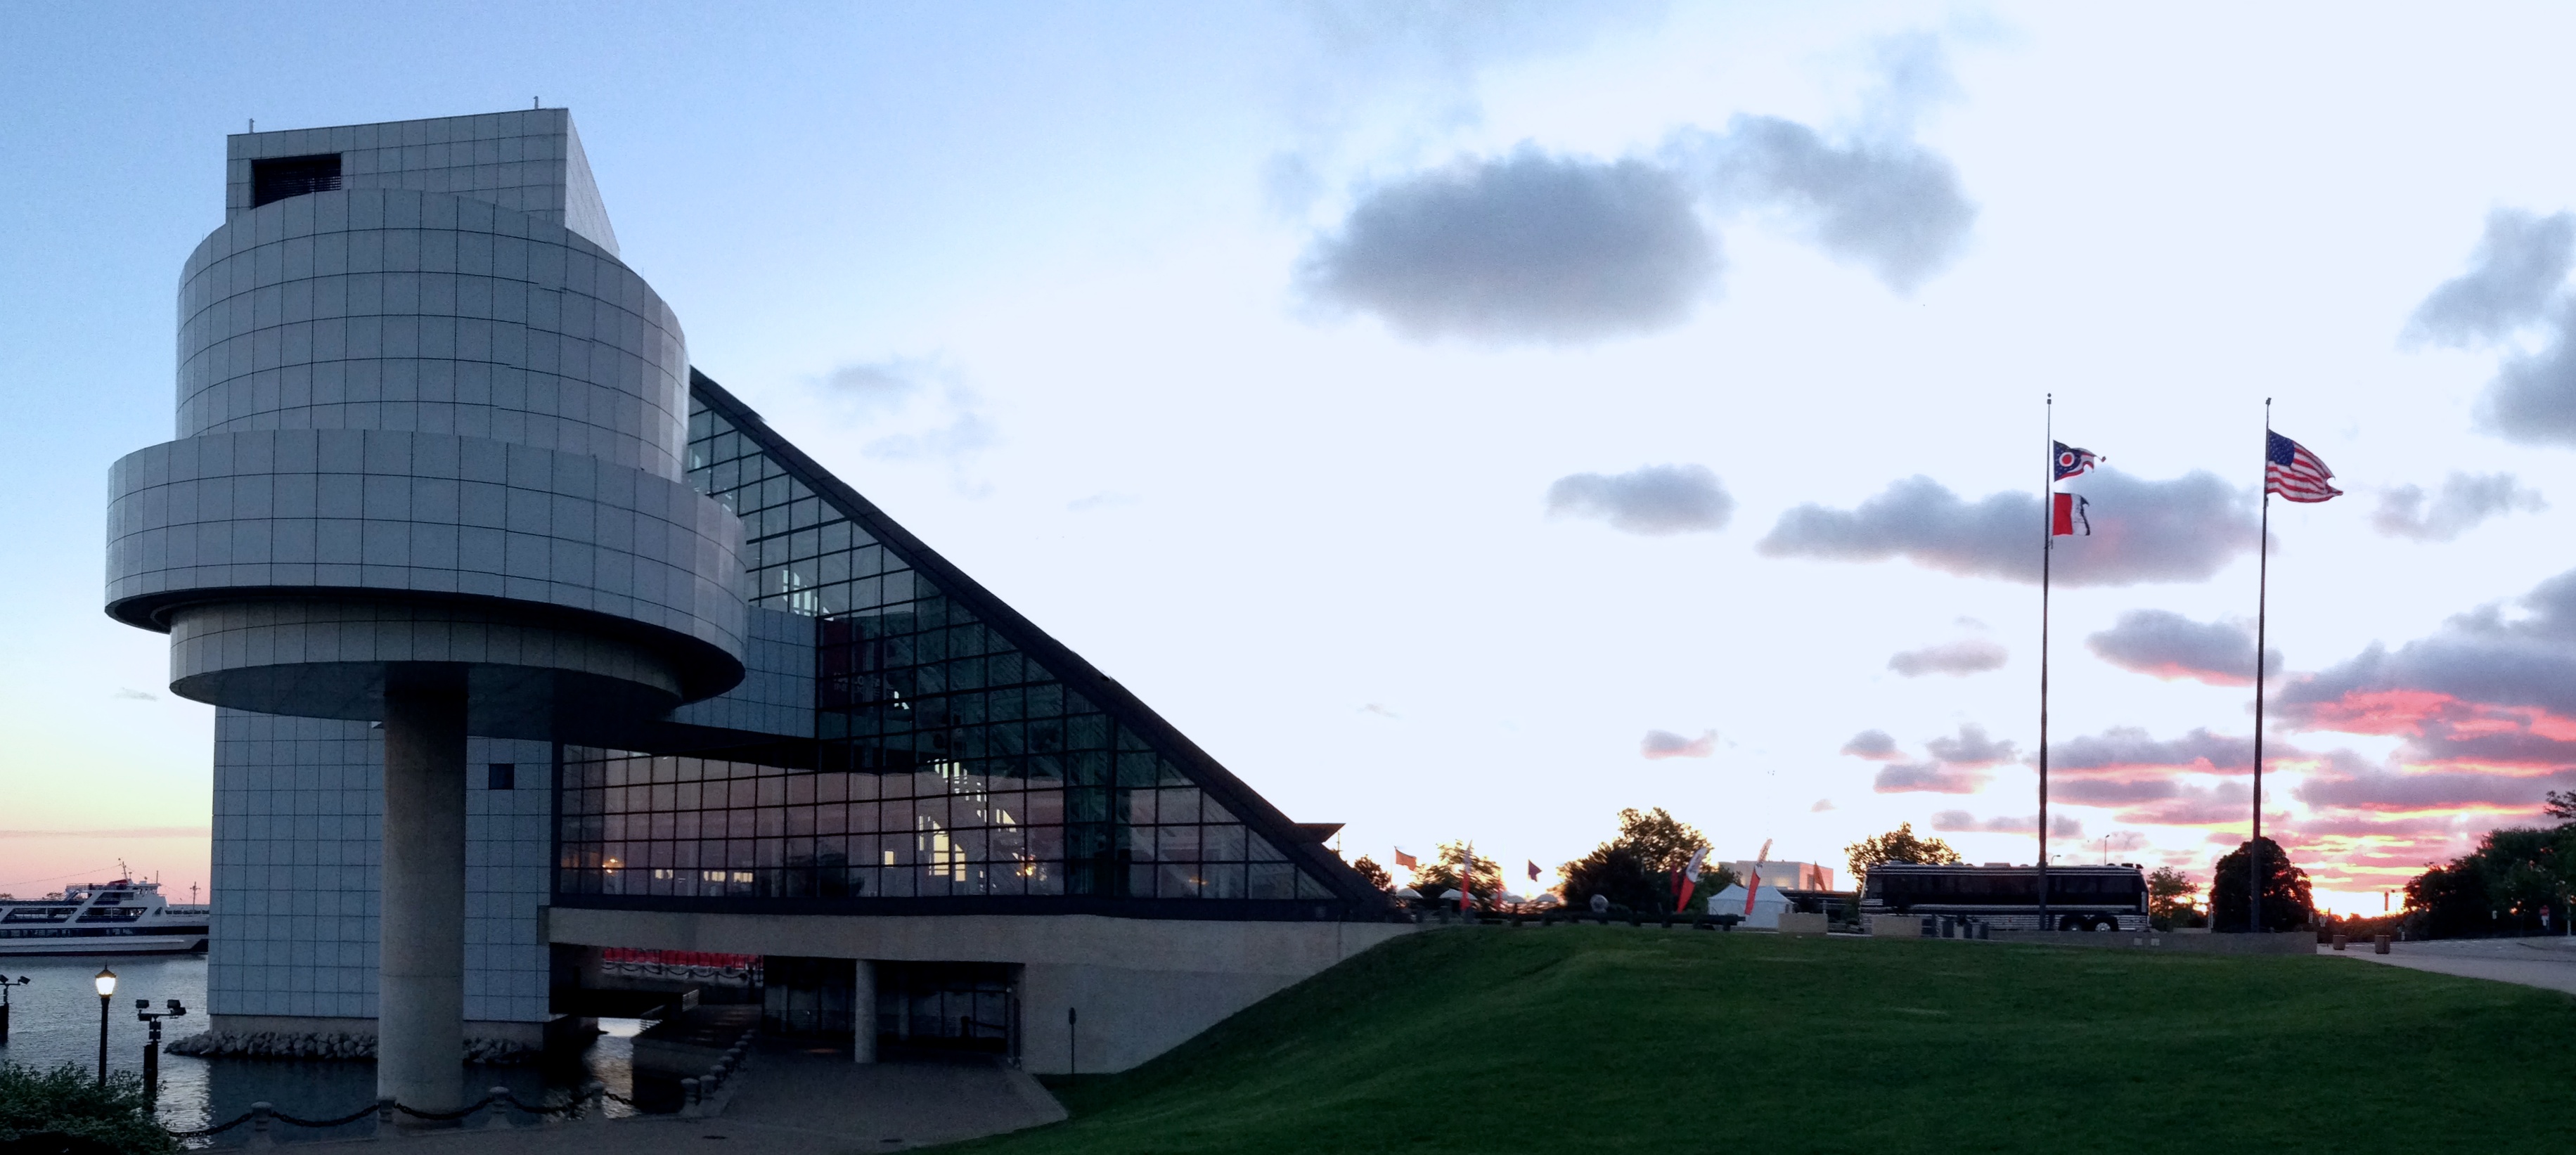
structure, skyline, city, skyscraper, cityscape, downtown, tower, landmark, stadium, tower block, raildog, urban area, atmosphere of earth, sport venue